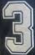
Number: 3